Blood & Glitter

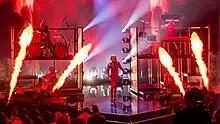

The dark rock song was released as the lead single from their eleventh studio album "Blood & Glitter" (2022). Lead singer Chris Harms revealed that the band had actually applied to represent Germany for many years leading up to their win in 2023. Starting on 24 February 2023, fans were able to vote for their favourite entry online. The performance was described as a "fiery glam rock show", somewhere between "dark" and "gothic metal". The band eventually won the contest, having earned 189 points consisting of 146 from fans and viewers and 43 points the international juries.